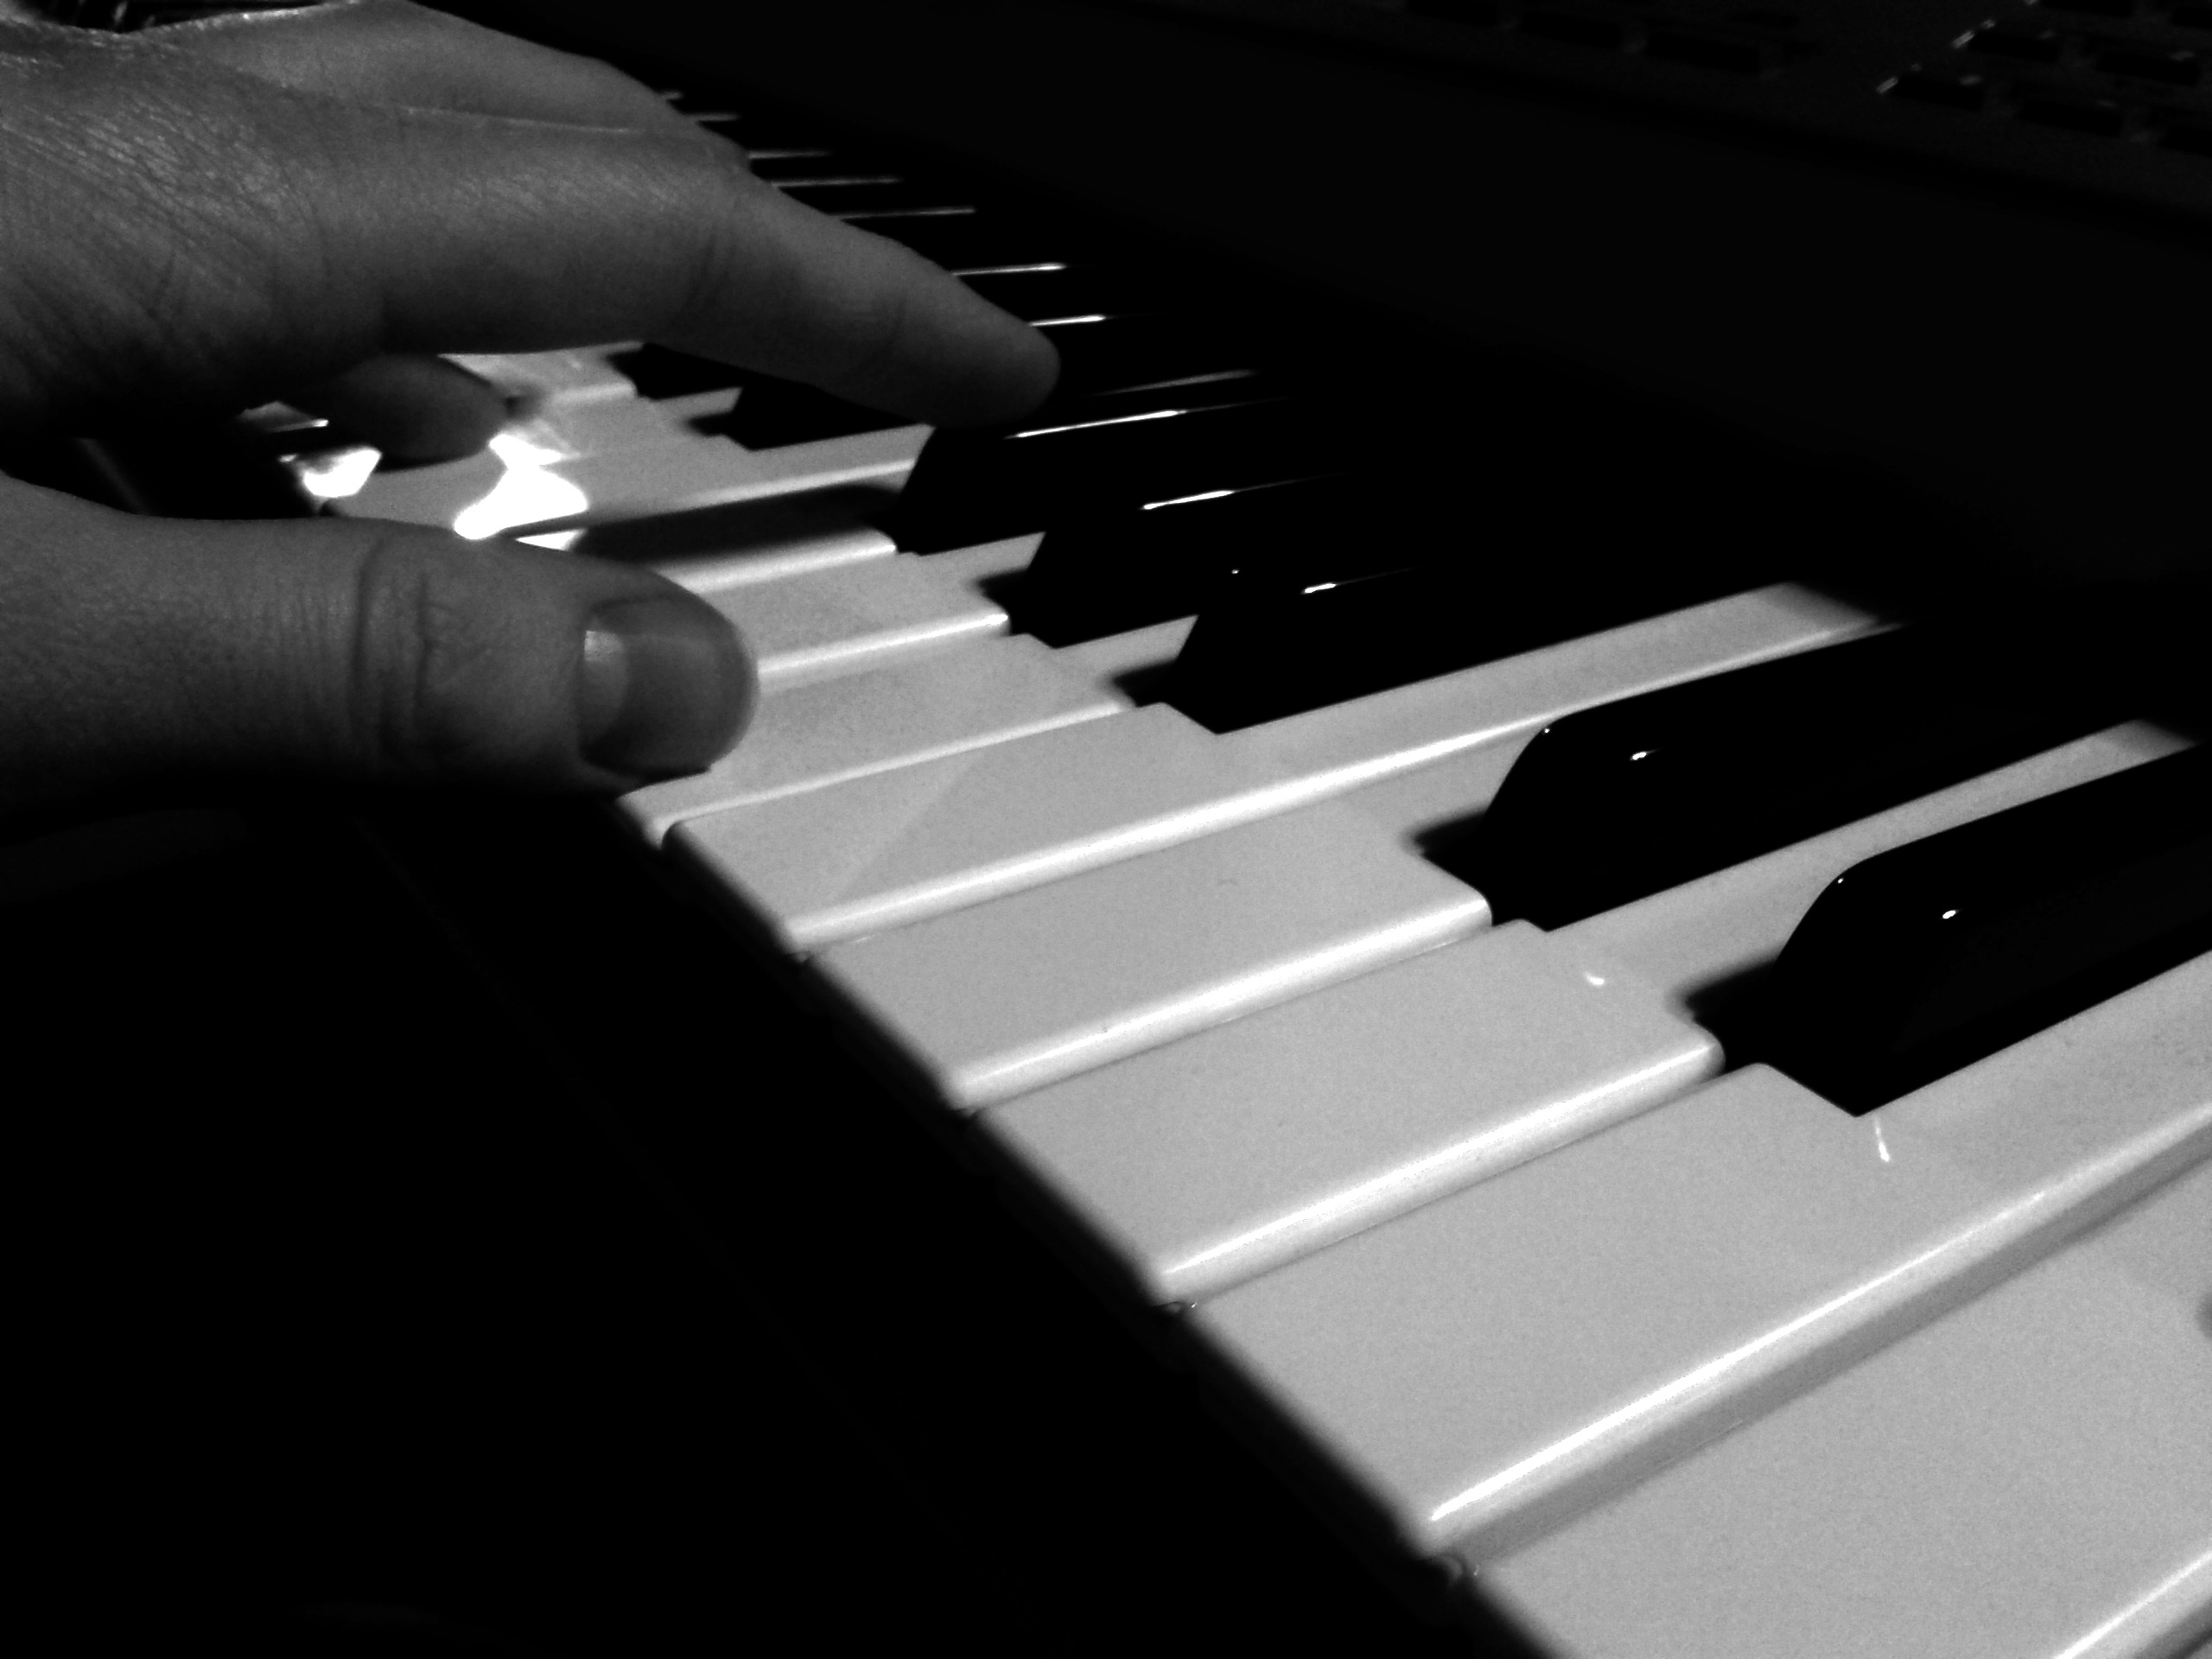
music, black and white, keyboard, technology, piano, musician, black, monochrome, musical instrument, keys, plan, pianist, musical instruments, computer keyboard, monochrome photography, string instrument, electronic device, musical keyboard, computer component, electronic instrument, electric piano, electronic keyboard, pianola